Kiya Buzurg-Ummid

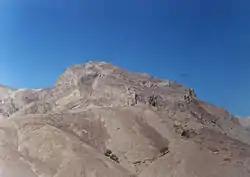
Kiya Buzurg captured the Lambsar Castle from Rasamuj and rebuilt it into a major stronghold using local labour. He was appointed by Hasan Sabbah (d. 1124) as its governor.

On 25 Rabīʿ II 518 (11 June 1124), a day before death of Ḥassan-i Ṣabbaḥ, Ḥassan appointed him his successor. He generally followed the policies of Ḥassan-i Ṣabbaḥ and enforced the Sharia strictly. In his early reign the Isma'ili hold was expanded in particular in Eshkevar and Taleghan.